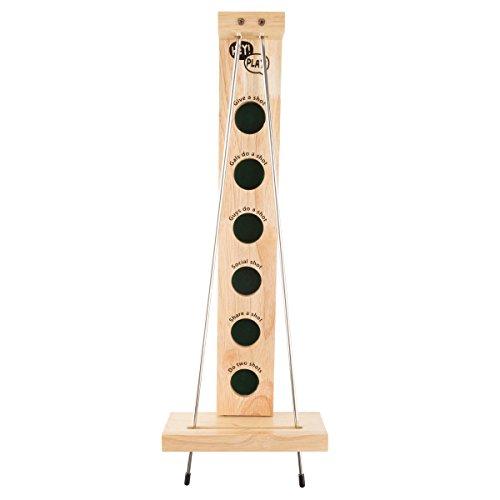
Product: Hey! Play! Shoot The Shot Table Top Game-Drinking Game of Skill and Coordination Vintage Style Wooden Game-Fun Party Activity
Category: Toys & Games | Games & Accessories
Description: FUN TWIST ON A CLASSIC GAME- The drinking version of this classic game offers a fun new twist to a classic game of coordination and skill.
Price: $25.63
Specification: ProductDimensions:20.5x7.2x3.2inches|ItemWeight:2pounds|ShippingWeight:2.16pounds(Viewshippingratesandpolicies)|ASIN:B079Z1P23Z|Itemmodelnumber:80-SHOT|Manufacturerrecommendedage:21months-3years